Nonsuch Park

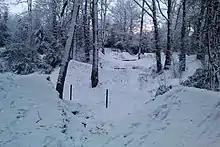
"Devil's Dyke" under snow, January 2010

Nonsuch Park and the Mansion have been managed by Epsom and Sutton Councils through a joint management committee (JMC) since the land was purchased by four councils in 1937 to save it from development as part of the establishment of the Metropolitan Green Belt. The title deeds to the land are held in trust by Surrey County Council. The JMC has run the park and Epsom and Sutton Councils have paid for the upkeep of the park with no financial support from Surrey County Council. In 2007 Surrey County Council rejected a proposal by the JMC to lease out the Mansion House.